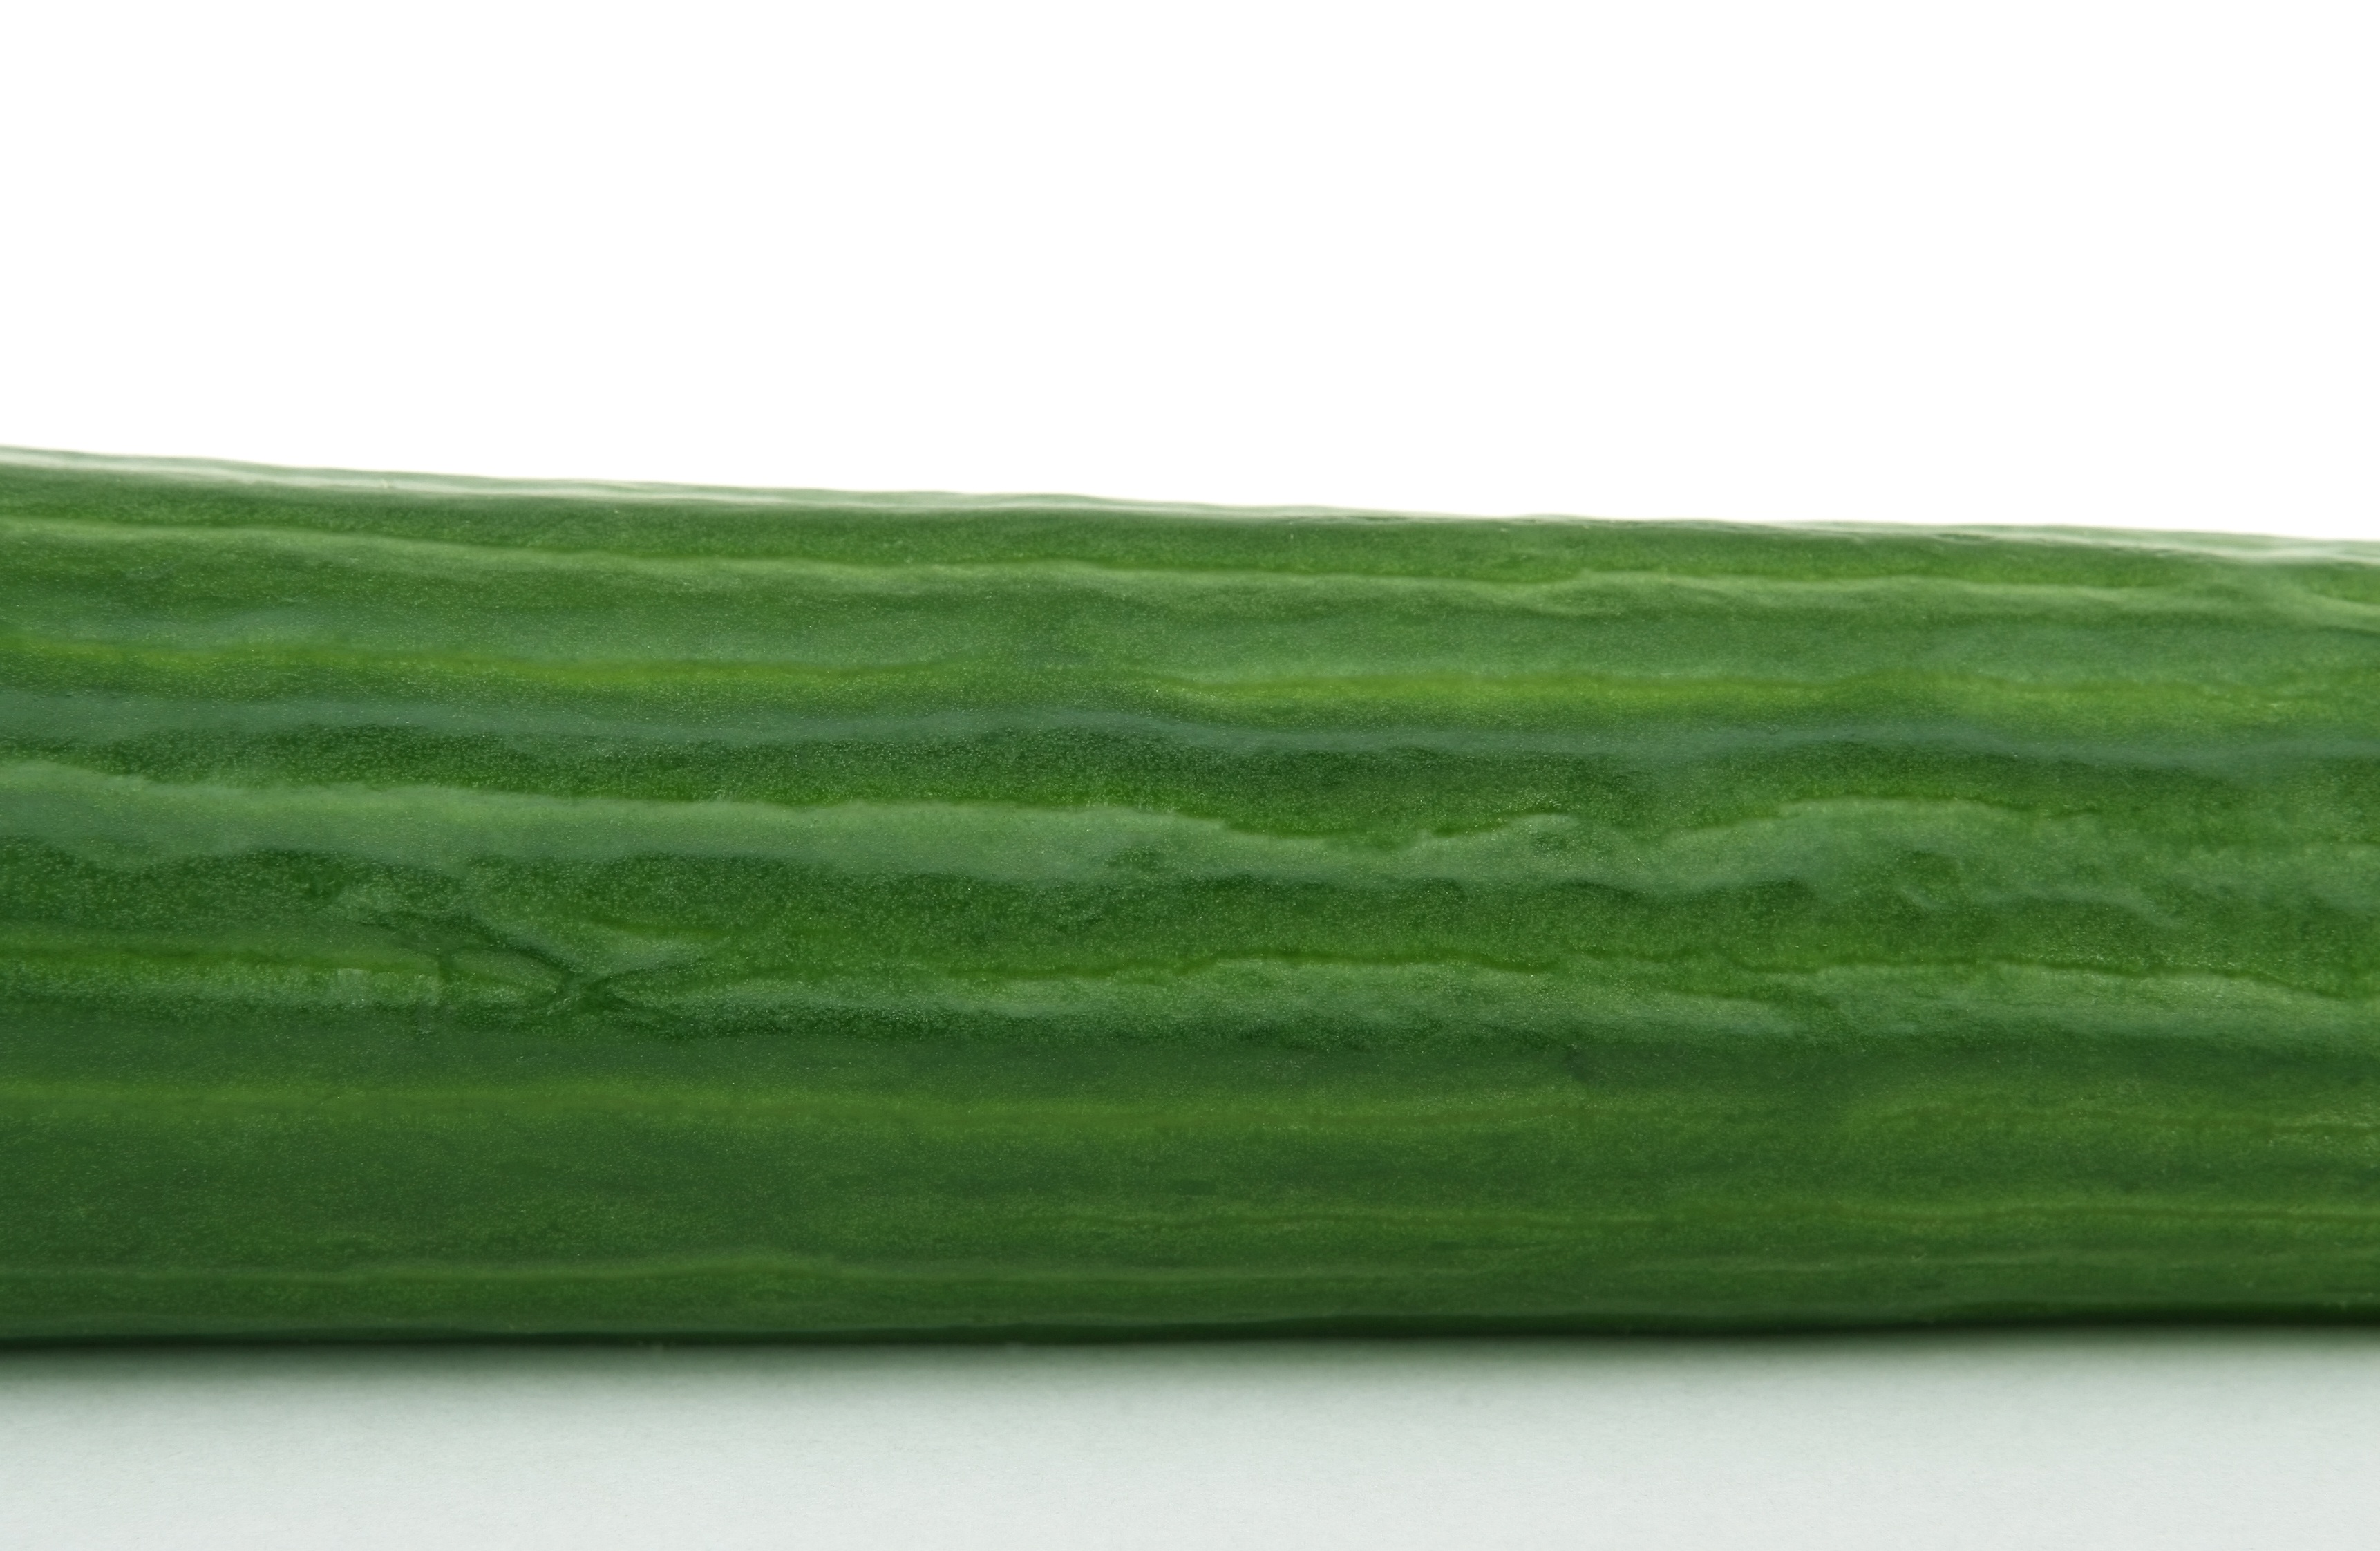
water, plant, white, fruit, sweet, leaf, flower, wet, isolated, meal, food, salad, green, produce, vegetable, natural, fresh, market, weight, colorful, groceries, healthy, lunch, delicious, health, calories, long, garnish, nutrition, dinner, cucumber, supermarket, over, good, slim, loss, catering, diet, starter, supper, hungry, dieting, flowering plant, slimming, appetite, putting, nourishing, land plant, cucumber gourd and melon family, wholesome